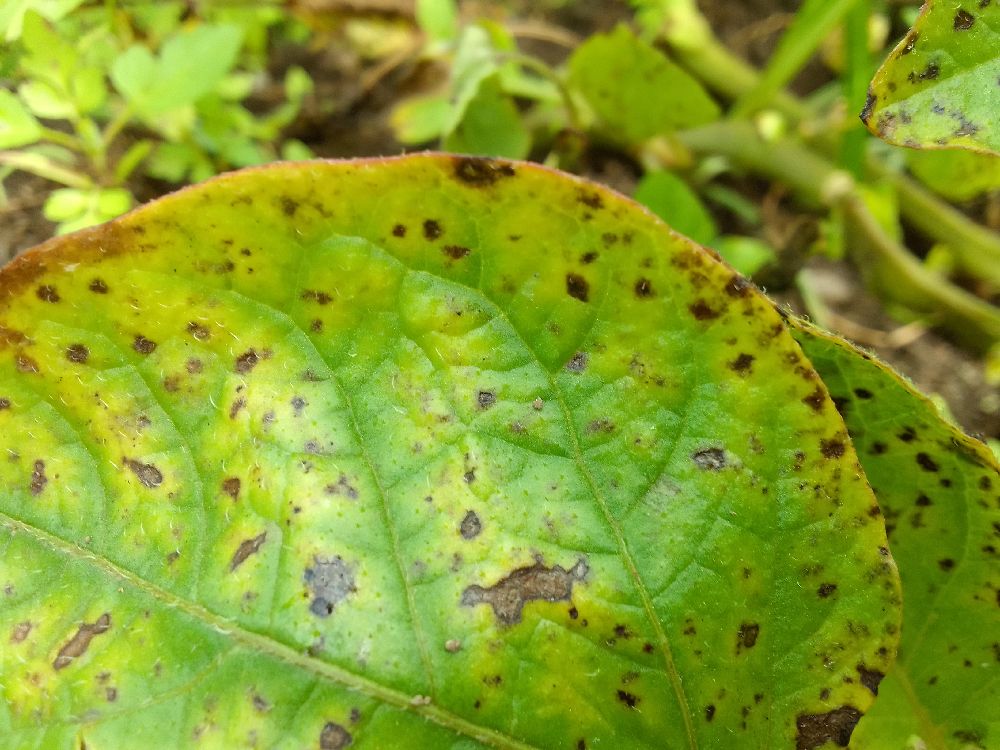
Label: Early blight